Bettie de Jong

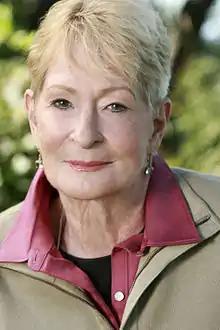
Bettie de Jong

Bettie de Jong (born May 1, 1933 in Sumatra, Indonesia) is a Dutch rehearsal director and former lead dancer at the Paul Taylor Dance Company. In November 2007, she received the Dance Magazine Award to recognize her contributions to dance.